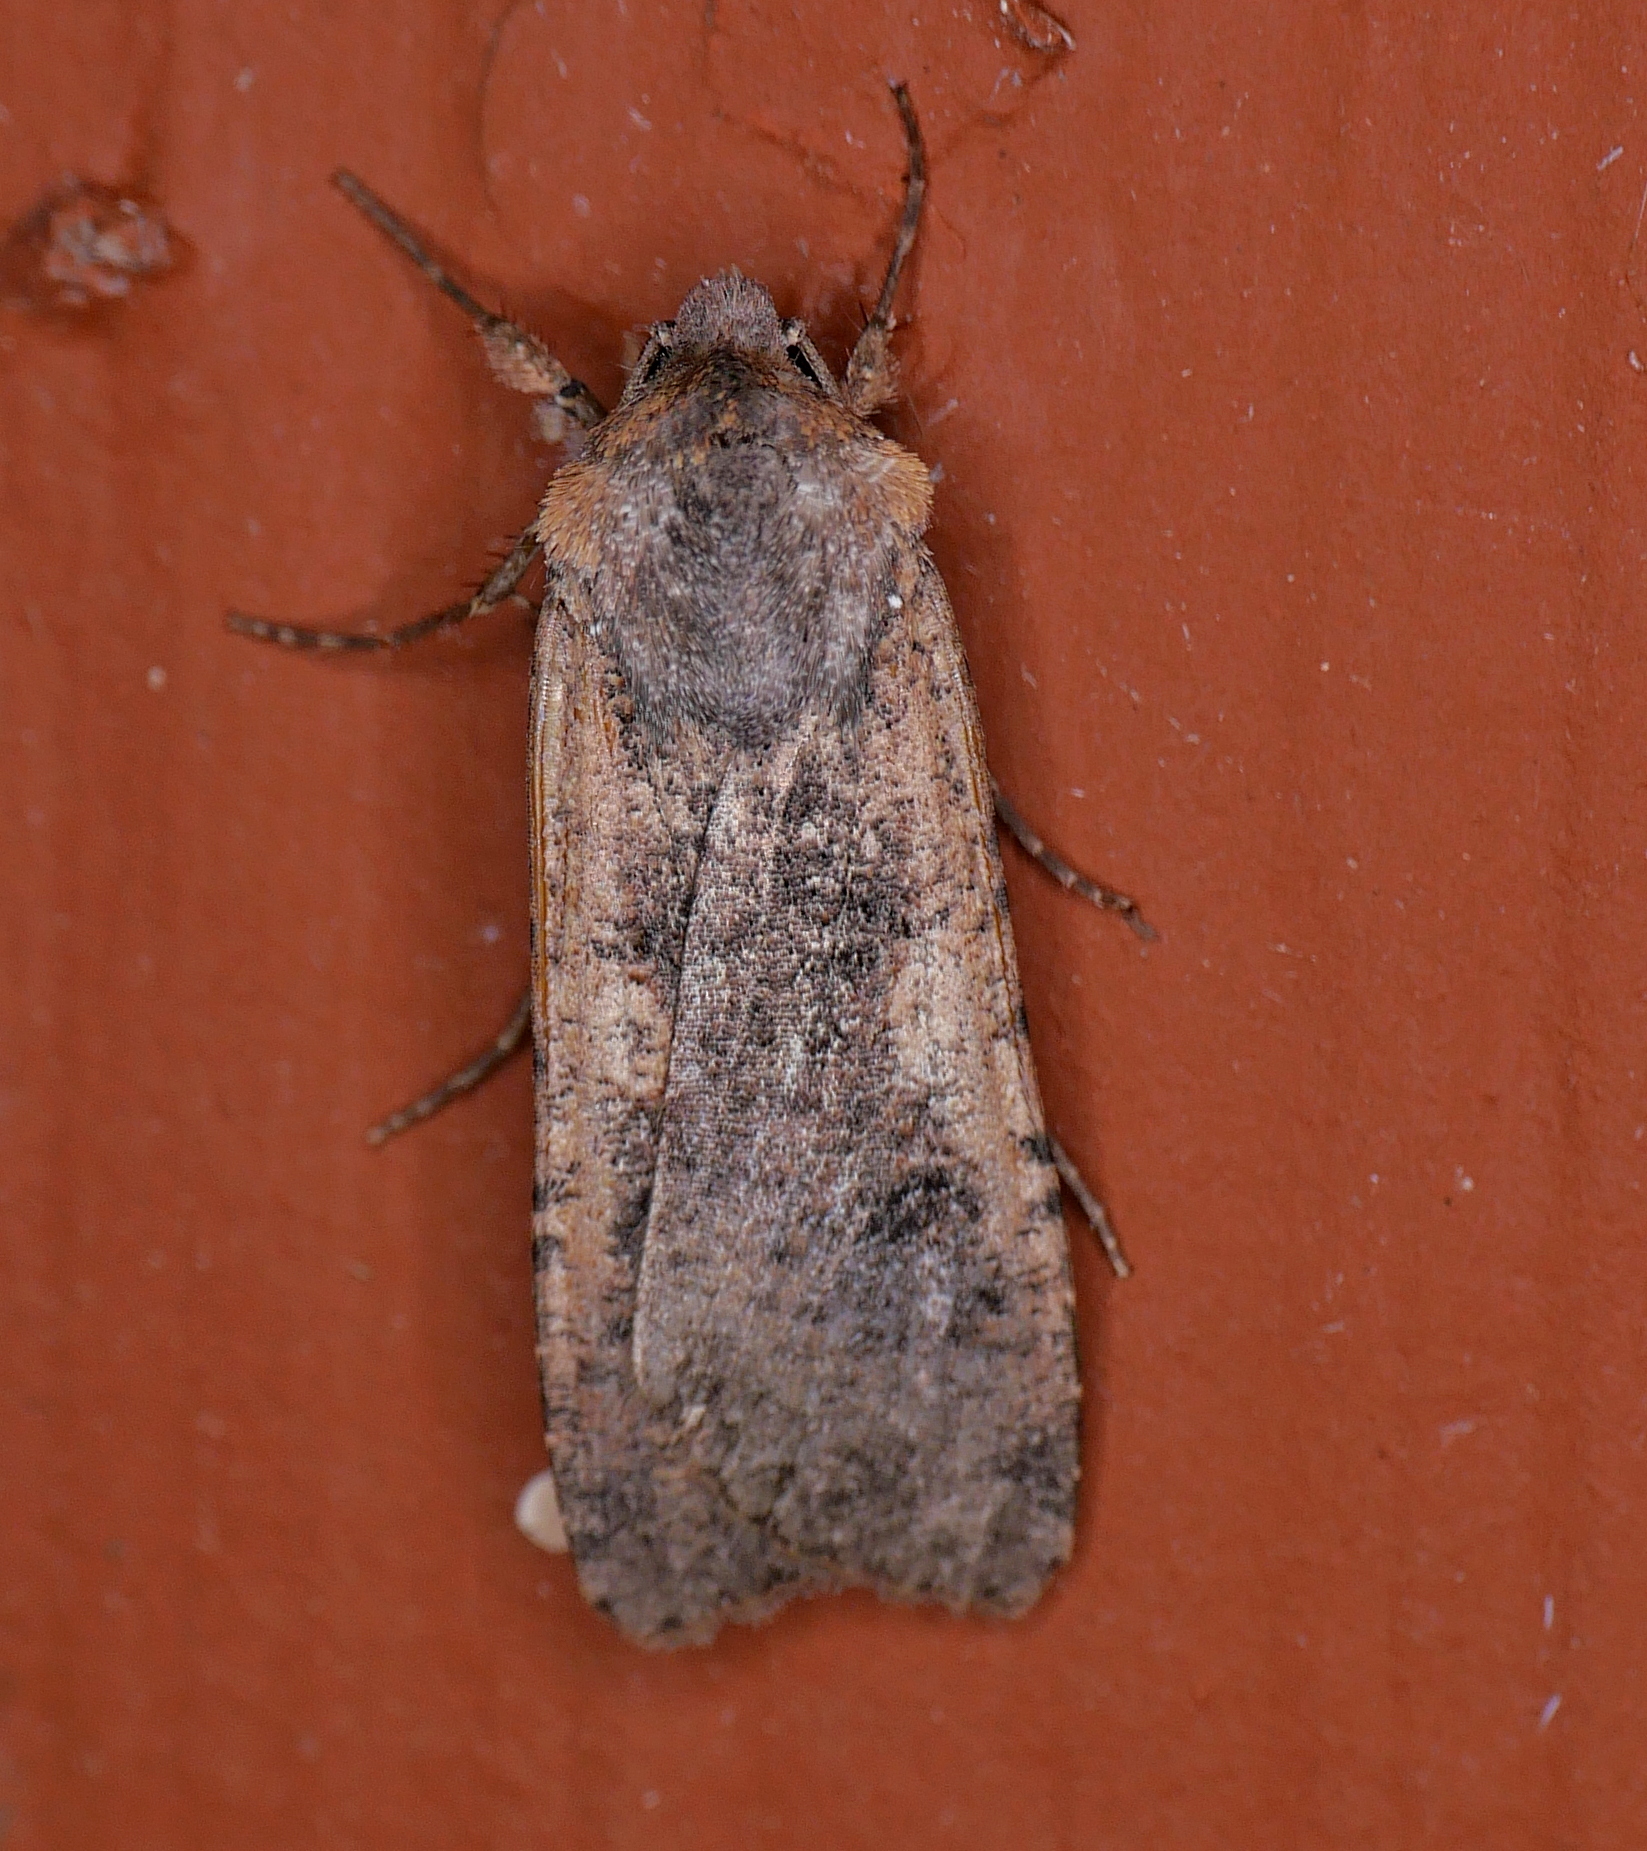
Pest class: cutworms